Cambridge University Press and Assessment

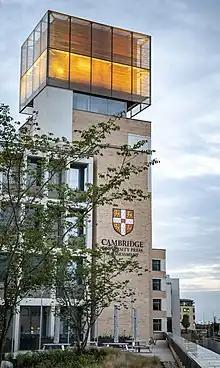
The Tower at the Triangle Building, part of the main headquarters of Cambridge University Press and Assessment

Cambridge University Press and Assessment was legally formed on 1 August 2021. Her Majesty Queen Elizabeth II approved amendments to University of Cambridge Statutes, which formally recognised the operational merger of Cambridge Assessment and Cambridge University Press, presented at a Privy Council meeting on 15 December 2021. The main changes to Statute J were to replace references to the University Press with references to the merged entity under the title of the Press and Assessment Department, and to update the name of the Press Syndicate to the Press and Assessment Syndicate. The two founding organisations have an entwined history, since December 1858 when Cambridge University Press first printed exam papers for Cambridge Assessment.